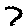
Label: 7